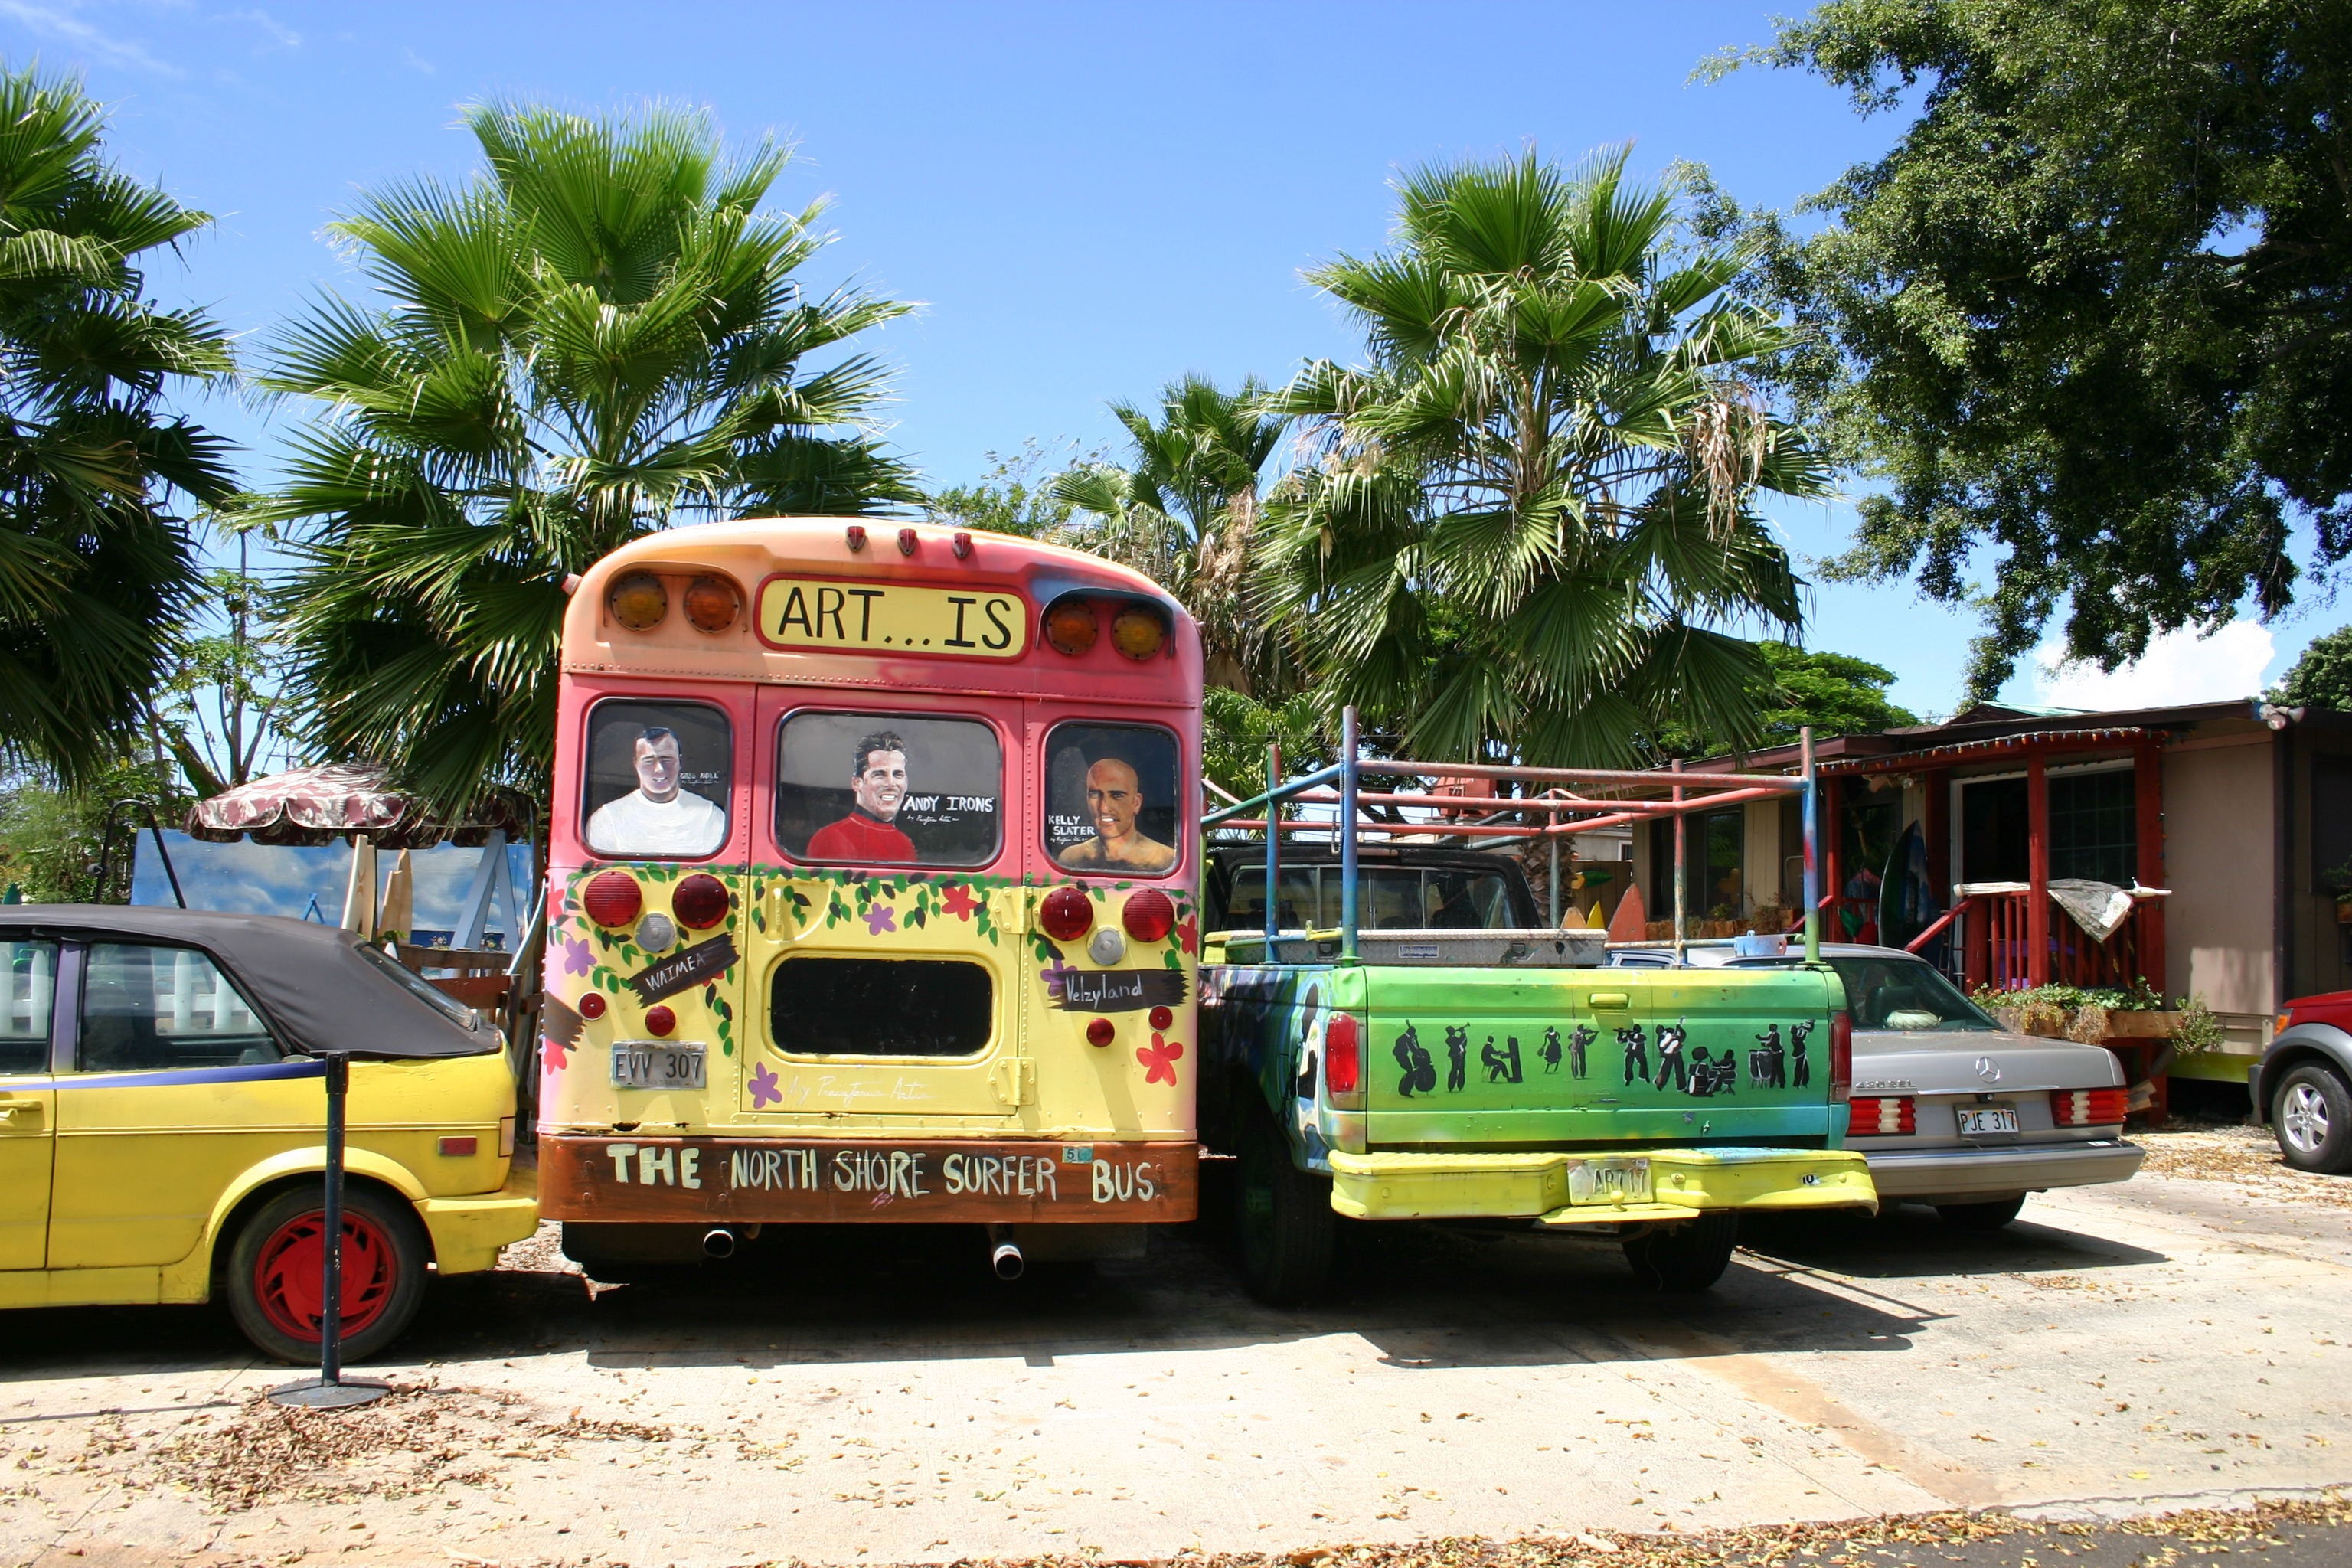
transport, truck, vehicle, hawaii, graffiti, public transport, bus, school bus, land vehicle